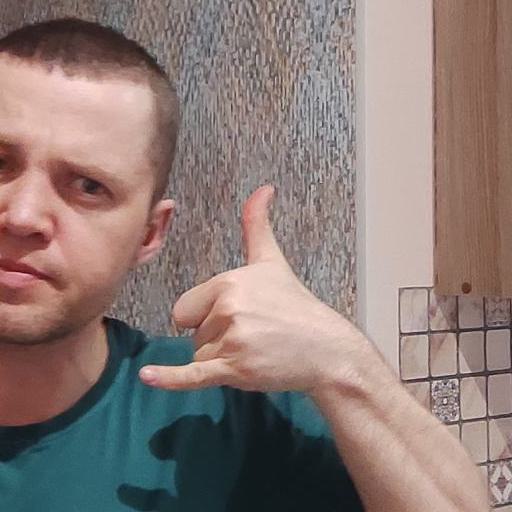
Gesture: call